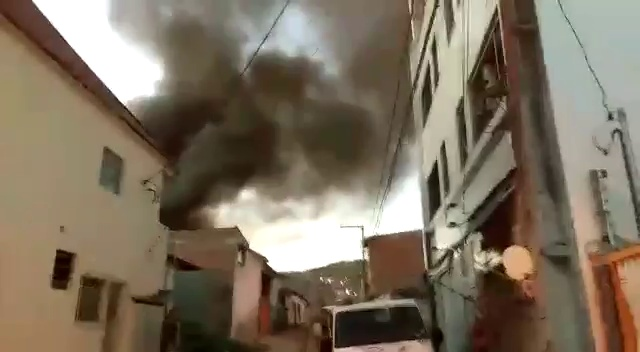
Fire: no
Smoke: yes